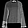
Label: Pullover